Luis Carlos Galán

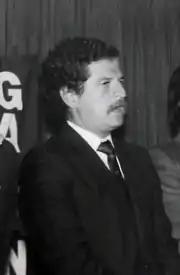
Galán in 1988

Luis Carlos Galán Sarmiento (29 September 1943 – 18 August 1989) was a Colombian liberal politician and journalist who ran for the Presidency of Colombia on two occasions, the first time for the political movement New Liberalism that he founded in 1979. The movement was an offspring of the mainstream Colombian Liberal Party, and with mediation of former Liberal president Julio César Turbay Ayala, Galán returned to the Liberal party in 1989 and sought the nomination for the 1990 presidential election, but was assassinated before the vote took place.